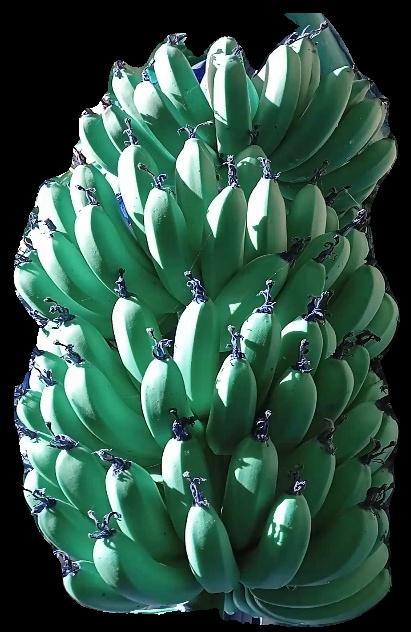
Variety: pachbale
Grade: grade1